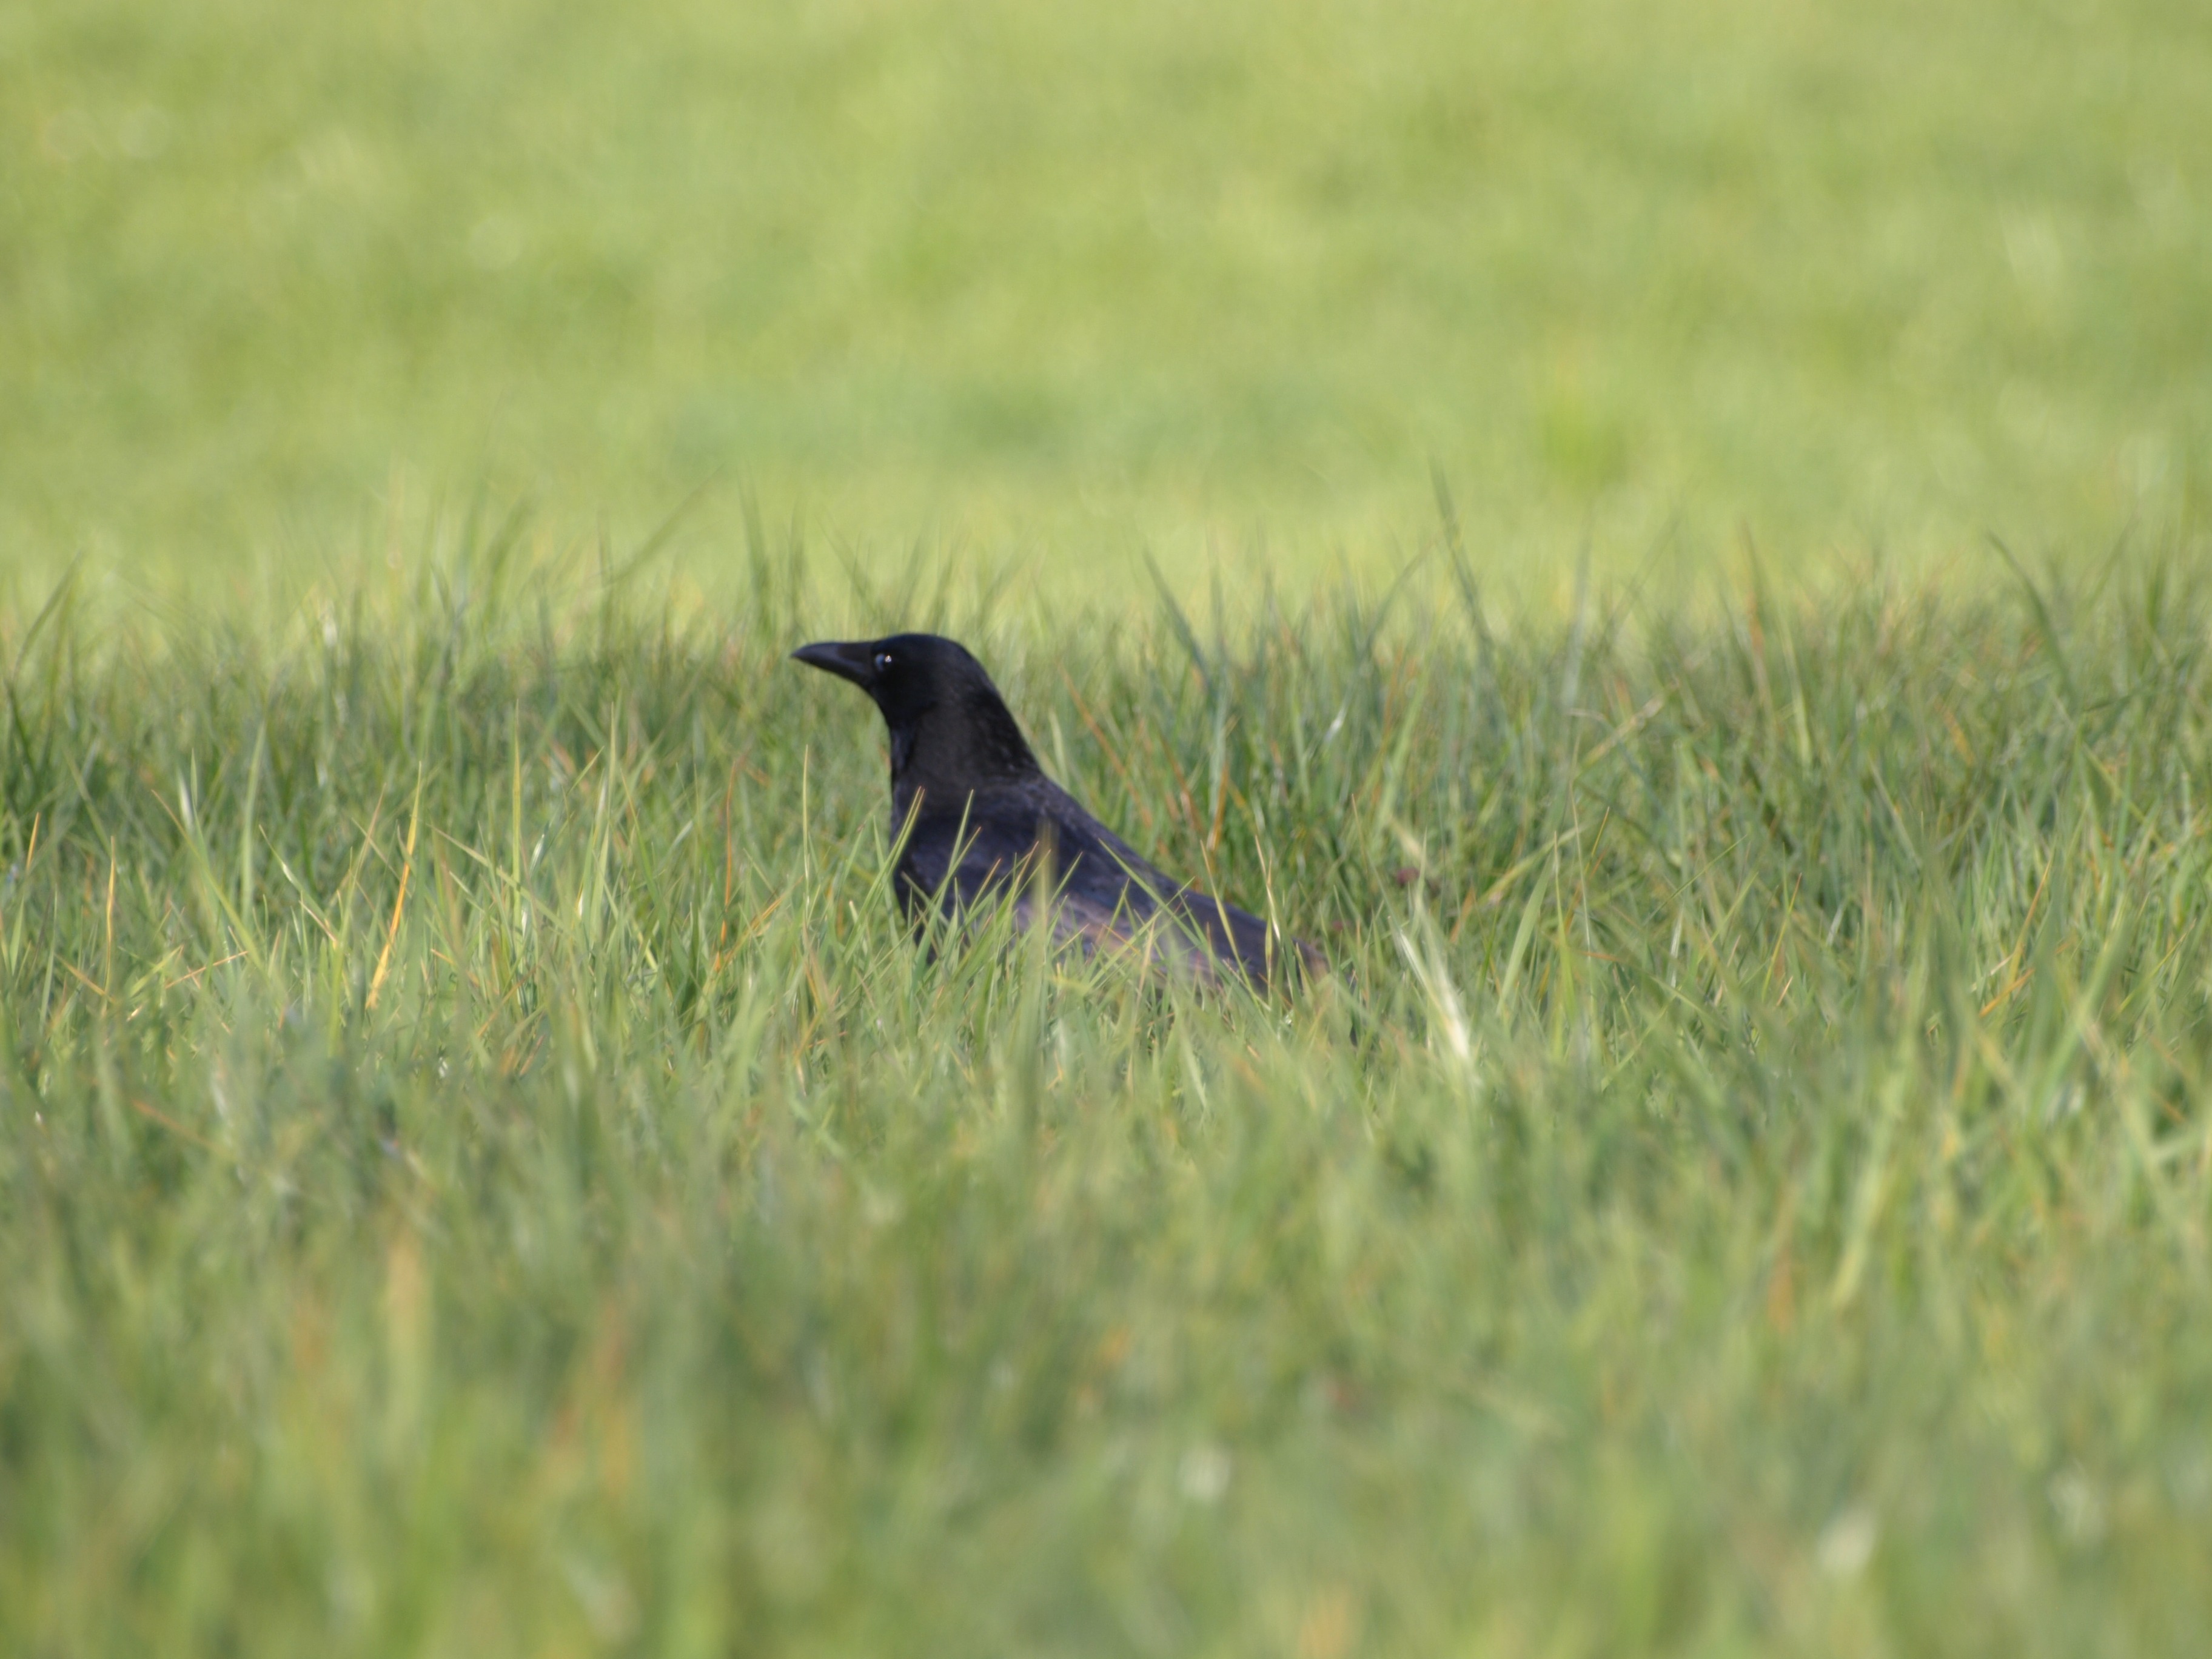
grass, bird, lawn, meadow, prairie, wildlife, black, fauna, savanna, plain, grassland, vertebrate, raven, habitat, ecosystem, perching bird